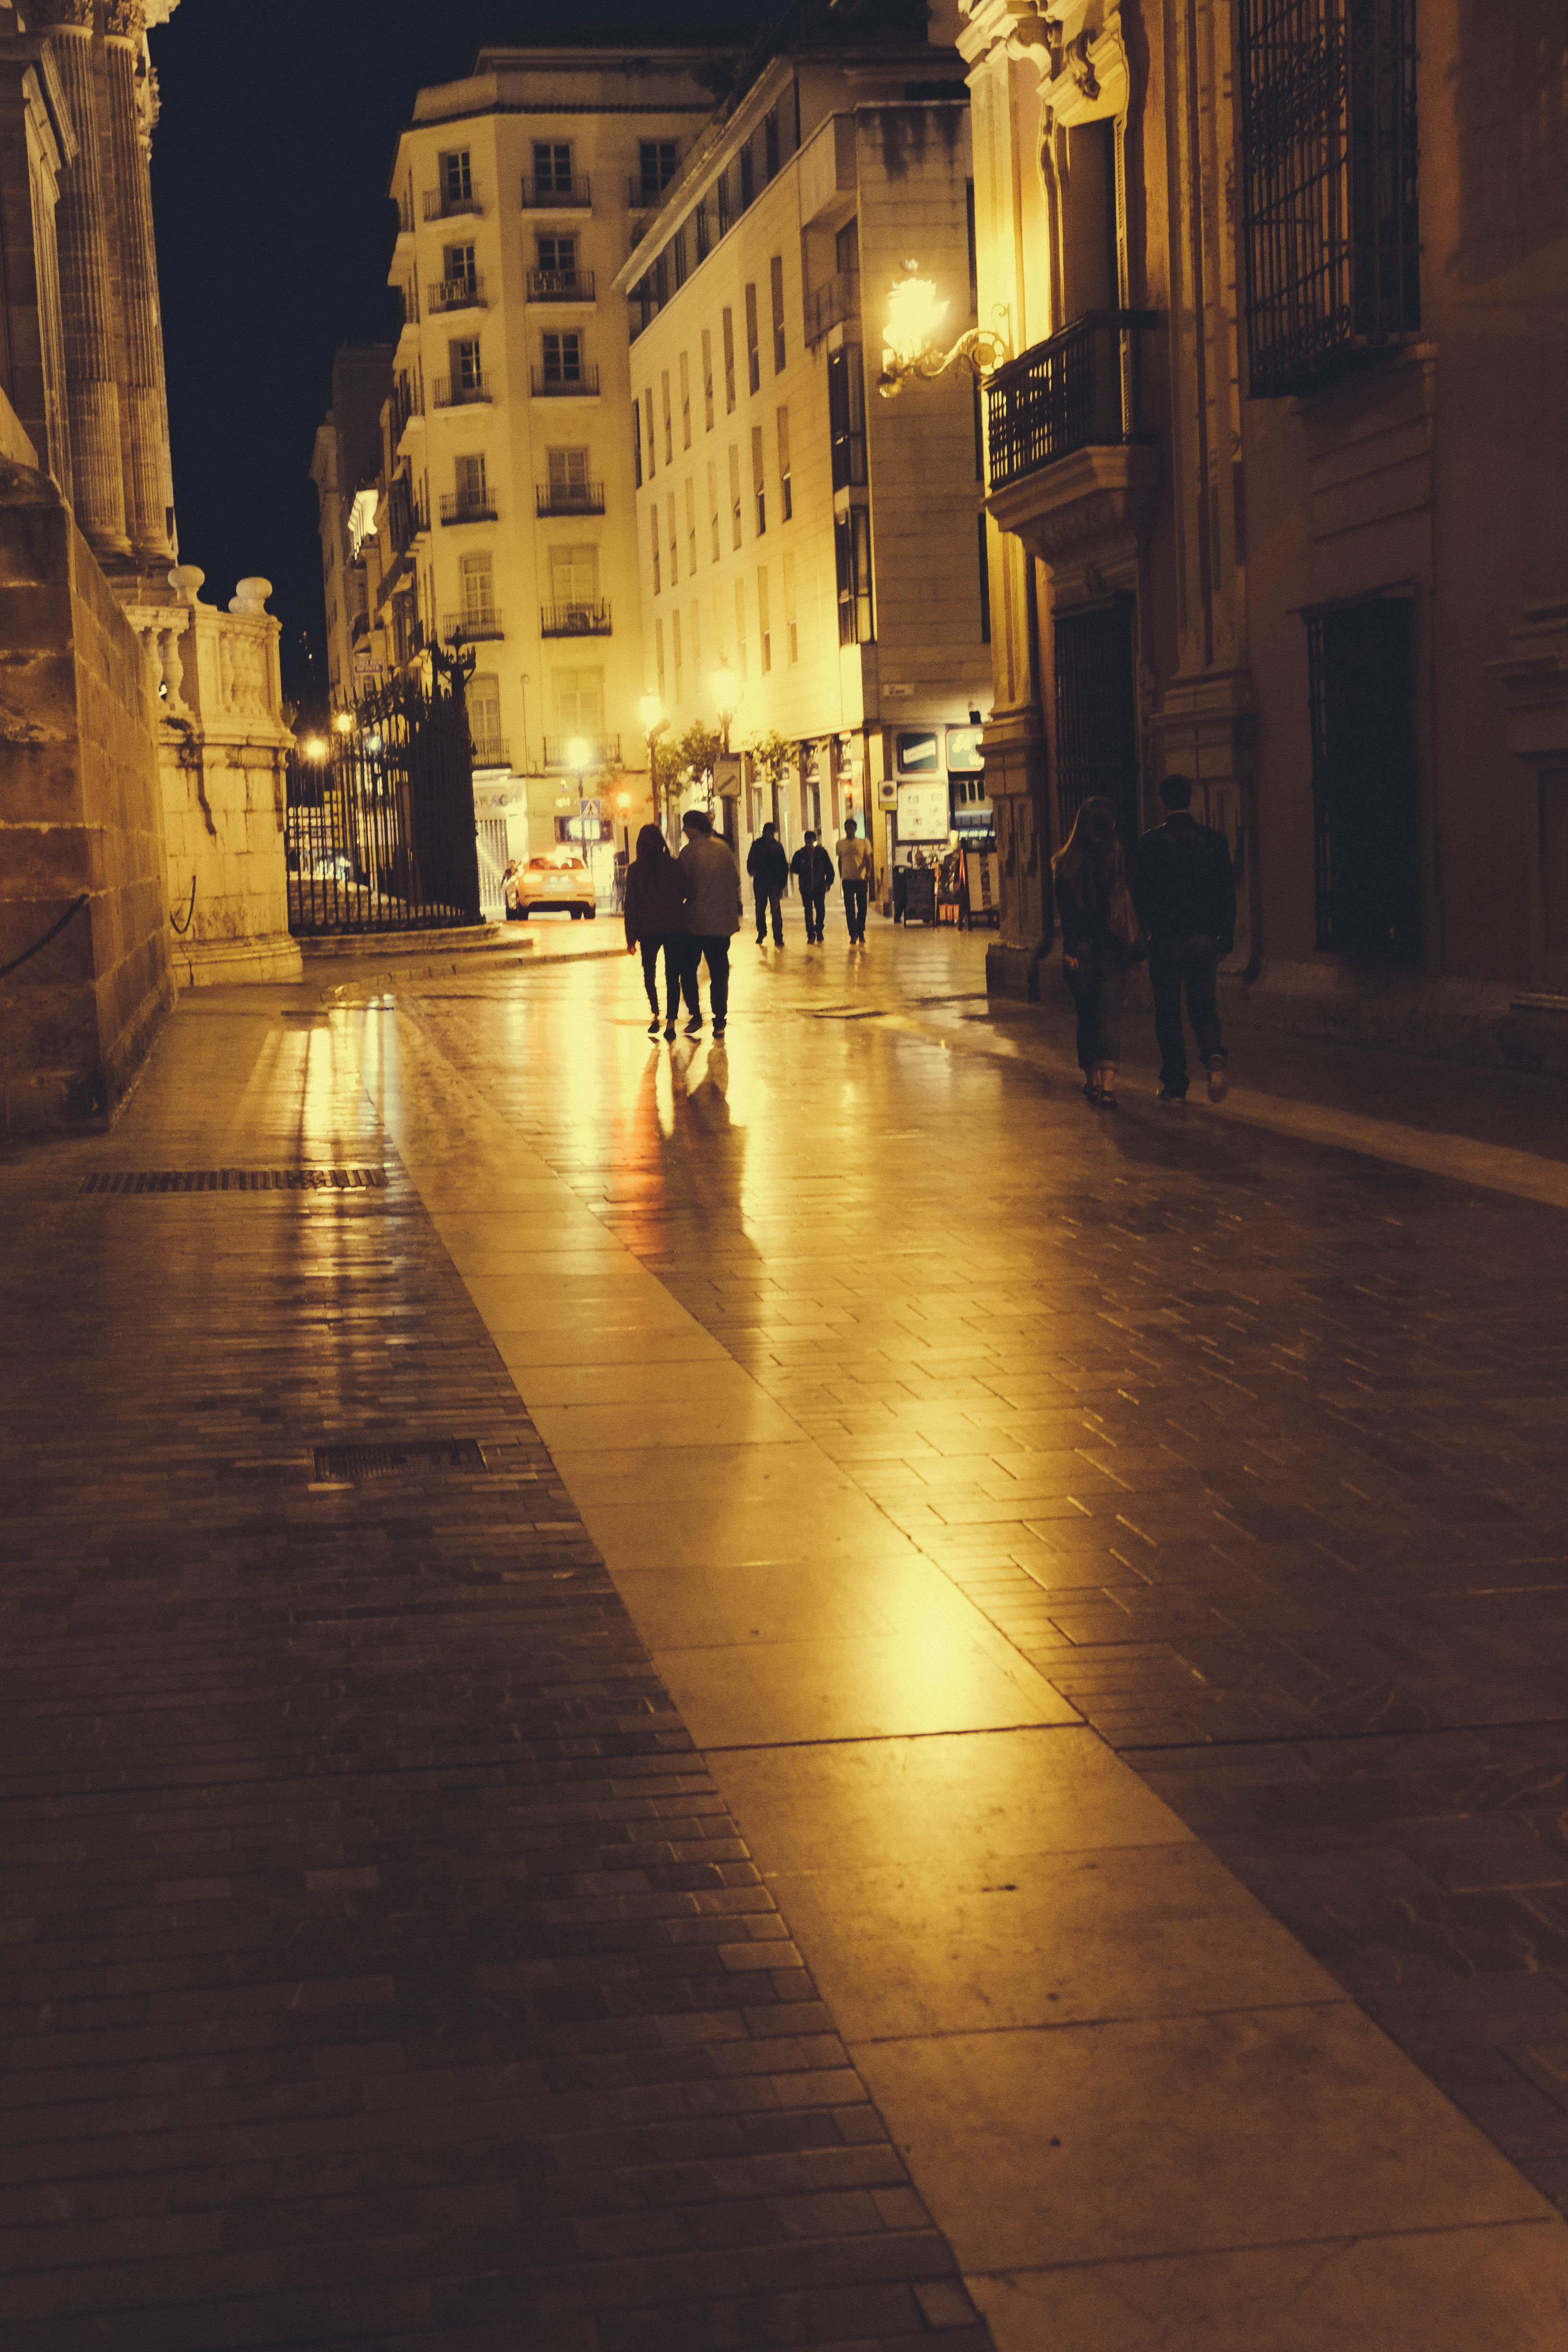
light, wood, road, street, night, floor, evening, temple, andalusia, malaga, flooring, ancient history